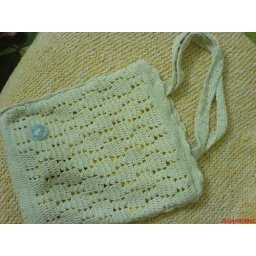
For me white bag is a must-have in any season coz it goes with any color